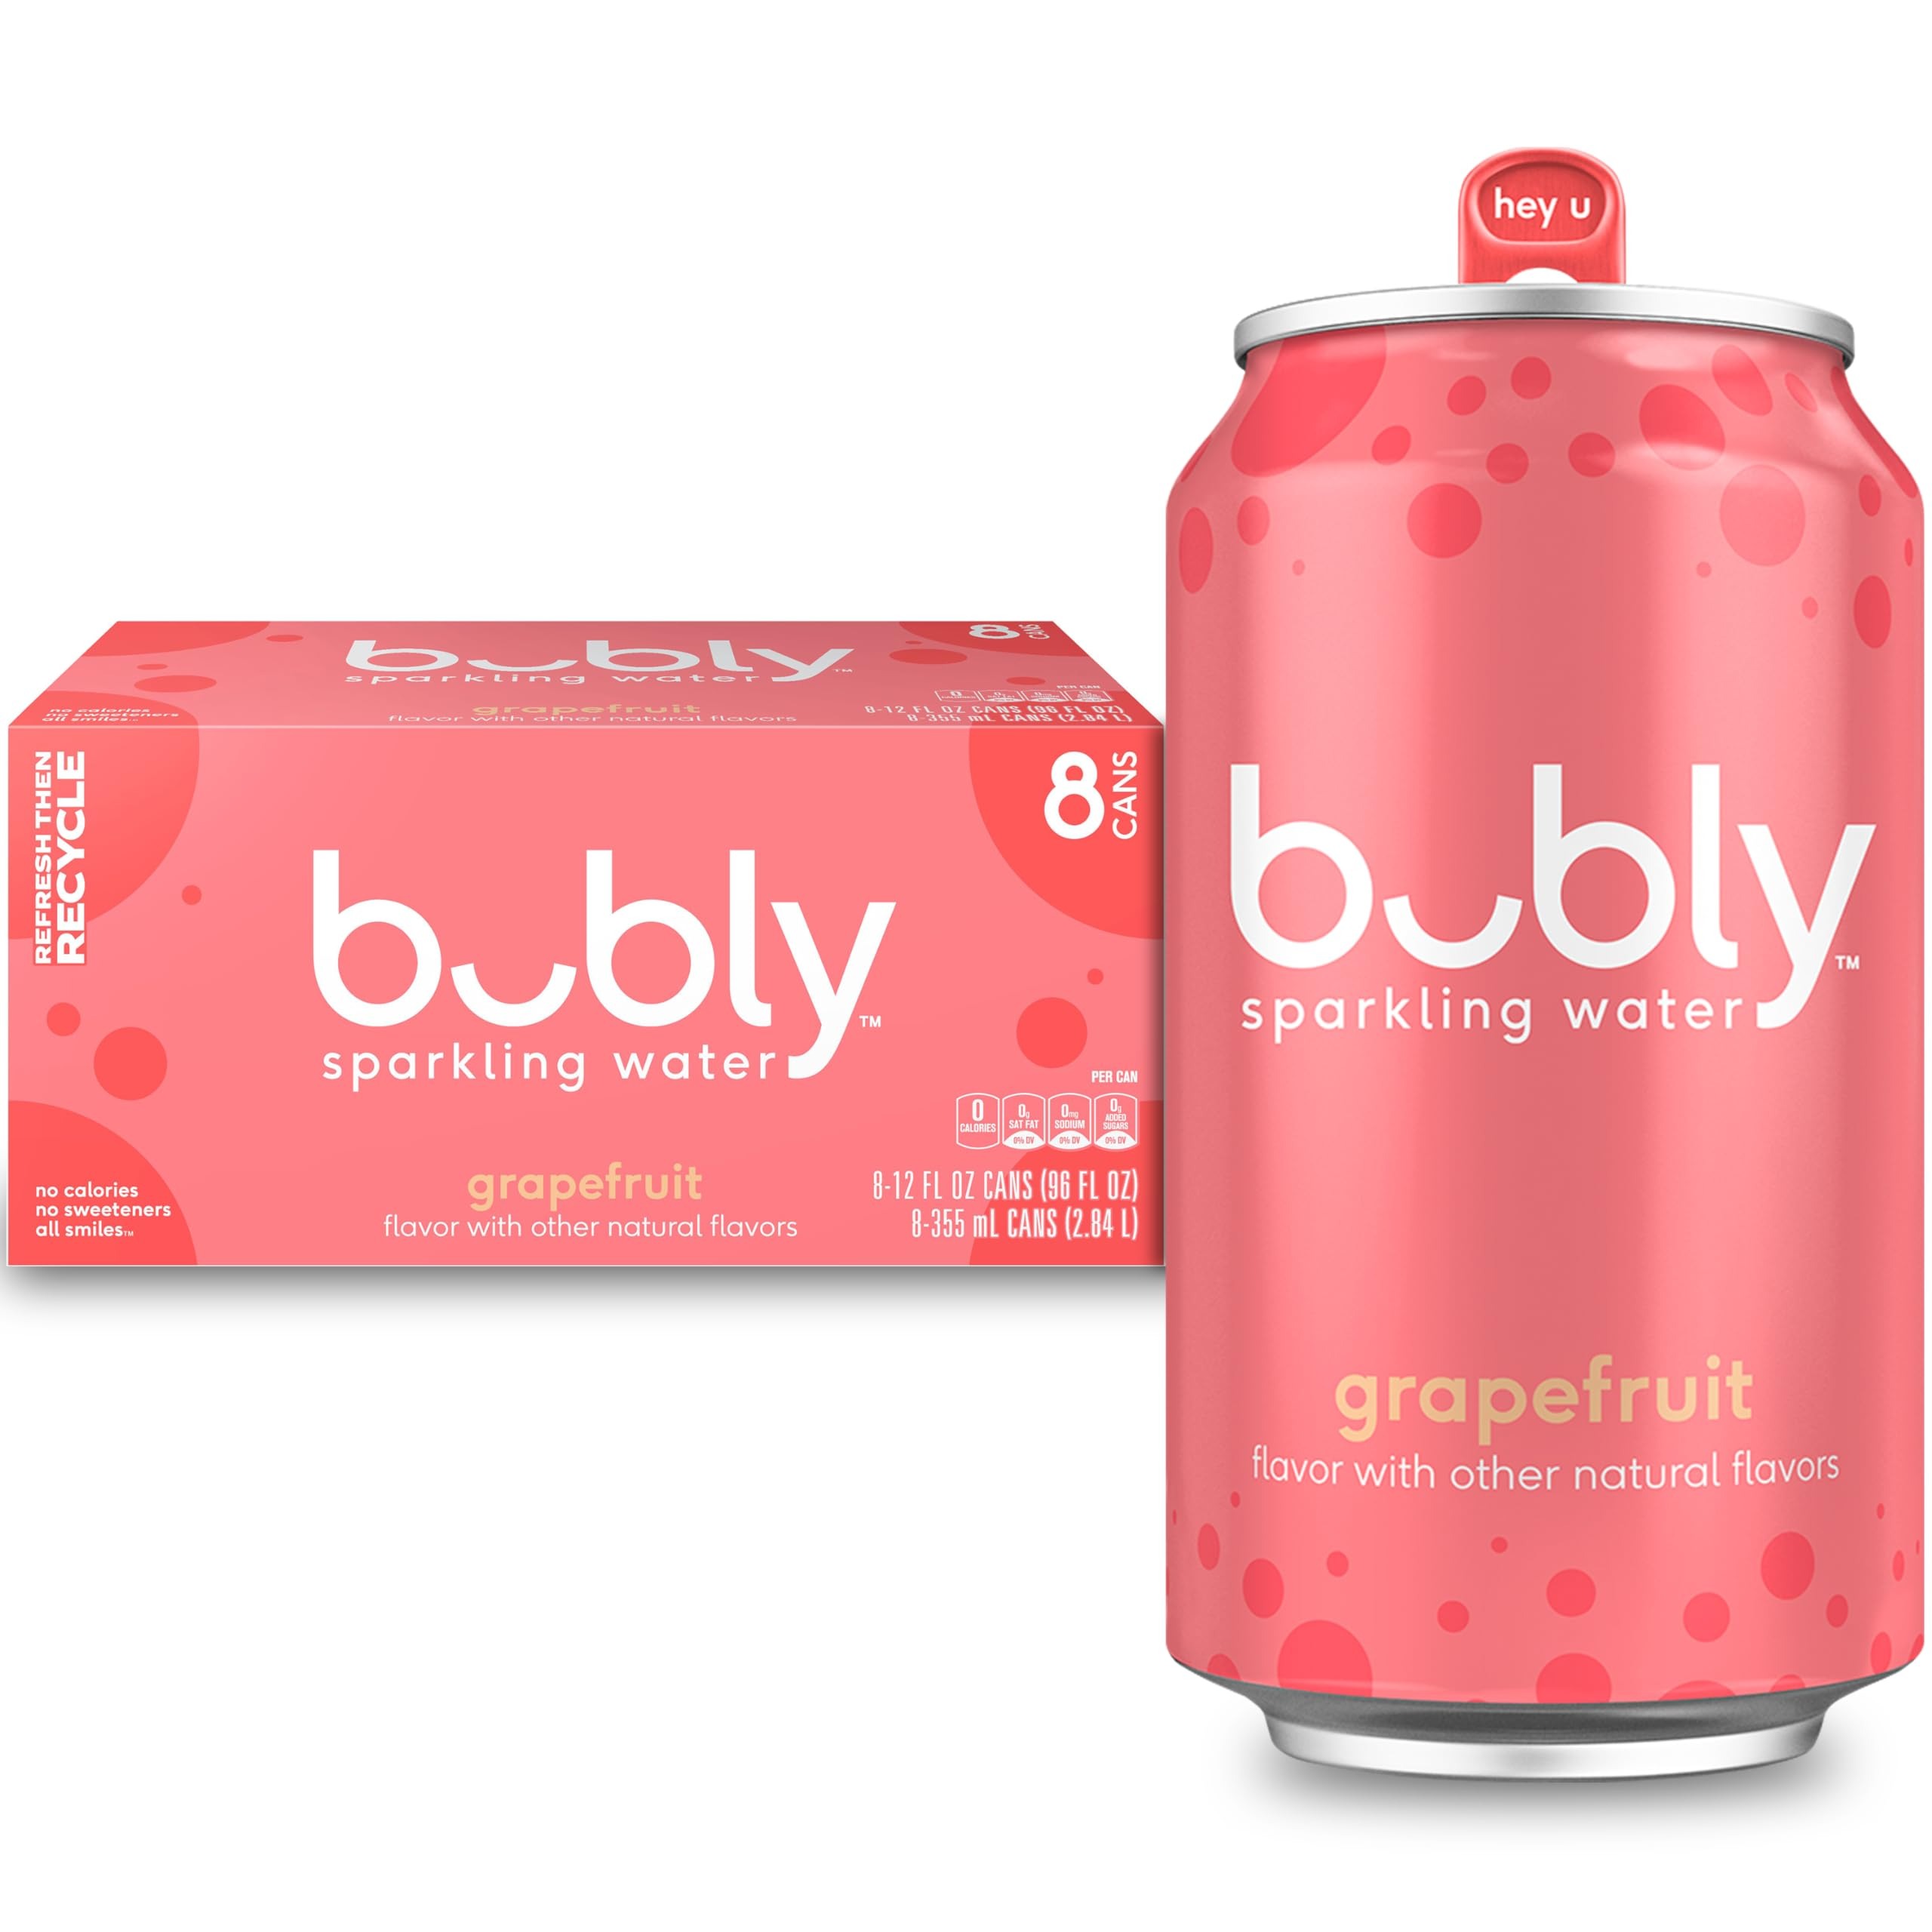
Item Name: bubly Sparkling Water, Grapefruit, Zero Sugar & Zero Calories, Seltzer Water, 12 Fl Oz Cans (Pack of 8)
Bullet Point 1: Sparkling Water Pack: Includes 8 (12 fl oz) cans of bubly Sparkling Water Seltzer Water:​ Grapefruit flavor
Bullet Point 2: bubly Sparkling Water: Refreshing, crisp bubly sparkling seltzer water with great tasting, natural flavors​
Bullet Point 3: bubly Sparkling Water: Zero Calories. Zero Sugar. No Sweeteners. All Smiles. ​
Bullet Point 4: bubly Sparkling Water: Try all delicious flavors of bubly sparkling seltzer water​
Bullet Point 5: bubly Sparkling Water Sustainability: 100% recyclable! bubly aluminum cans can be reused during the recycling process so natural resources are preserved
Value: 96.0
Unit: Fl Oz

Price: 4.39